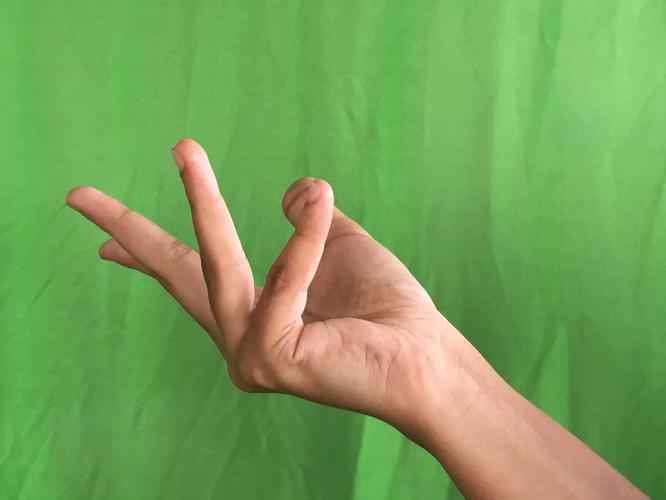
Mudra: Alapadmam
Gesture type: single_hand